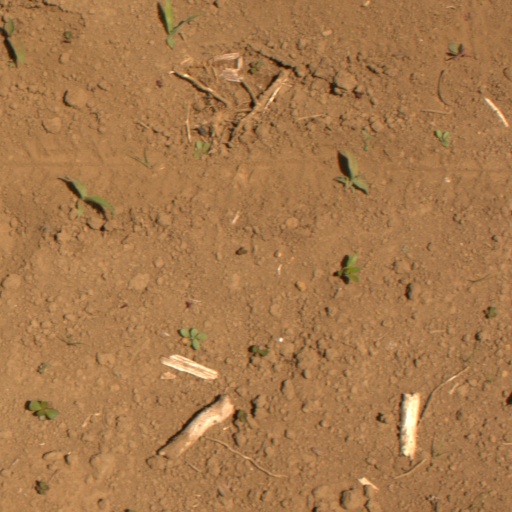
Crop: Jerusalem artichoke